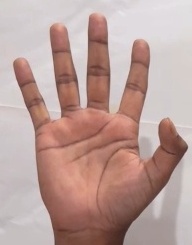
ASL sign: 5